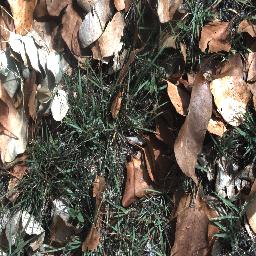
Label: negative